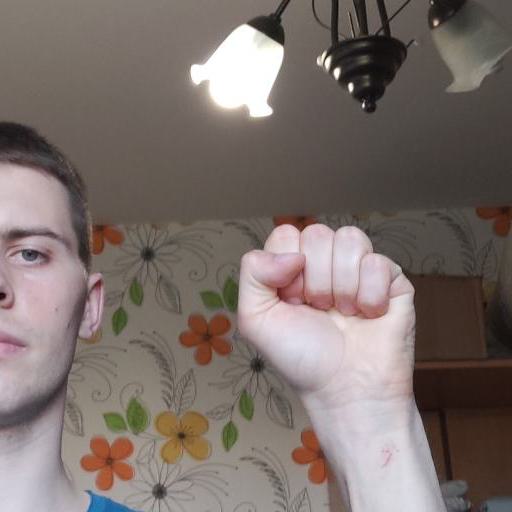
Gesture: fist